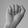
ASL letter: A